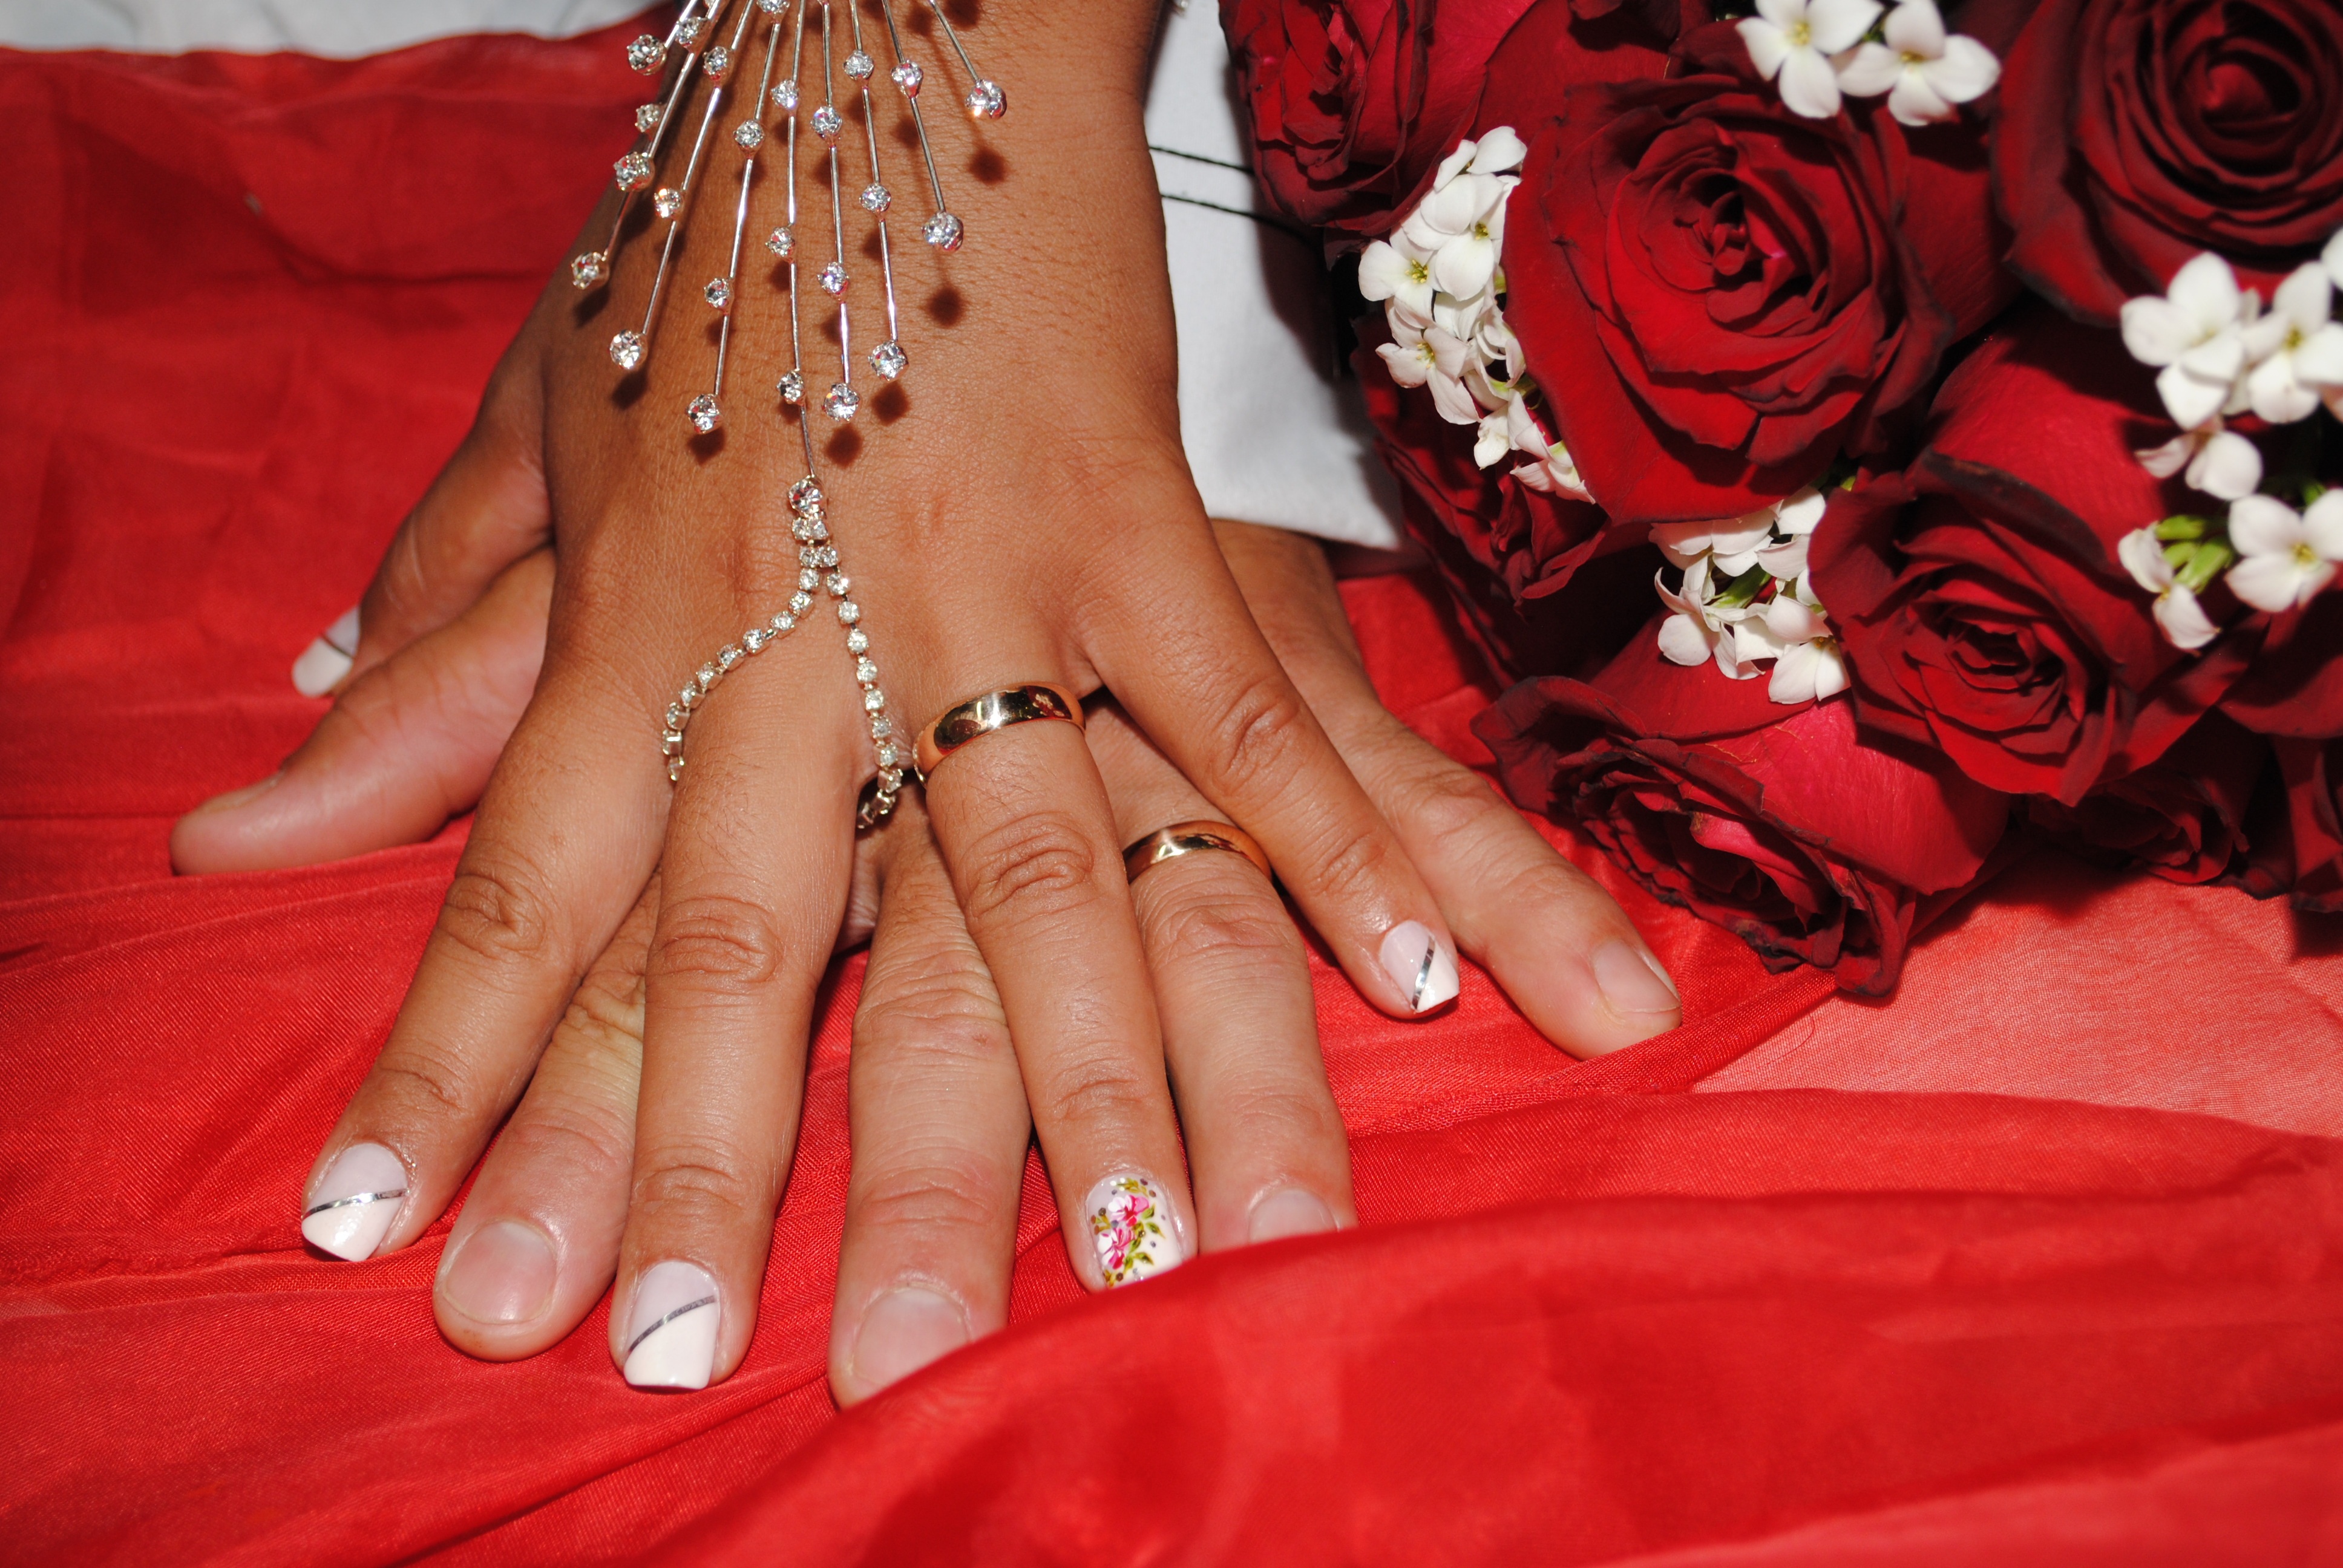
hand, leg, pattern, finger, red, commitment, nail, marriage, wedding ring, jewellery, alliance, design, rings, casal, mehndi, exchange of rings, fashion accessory